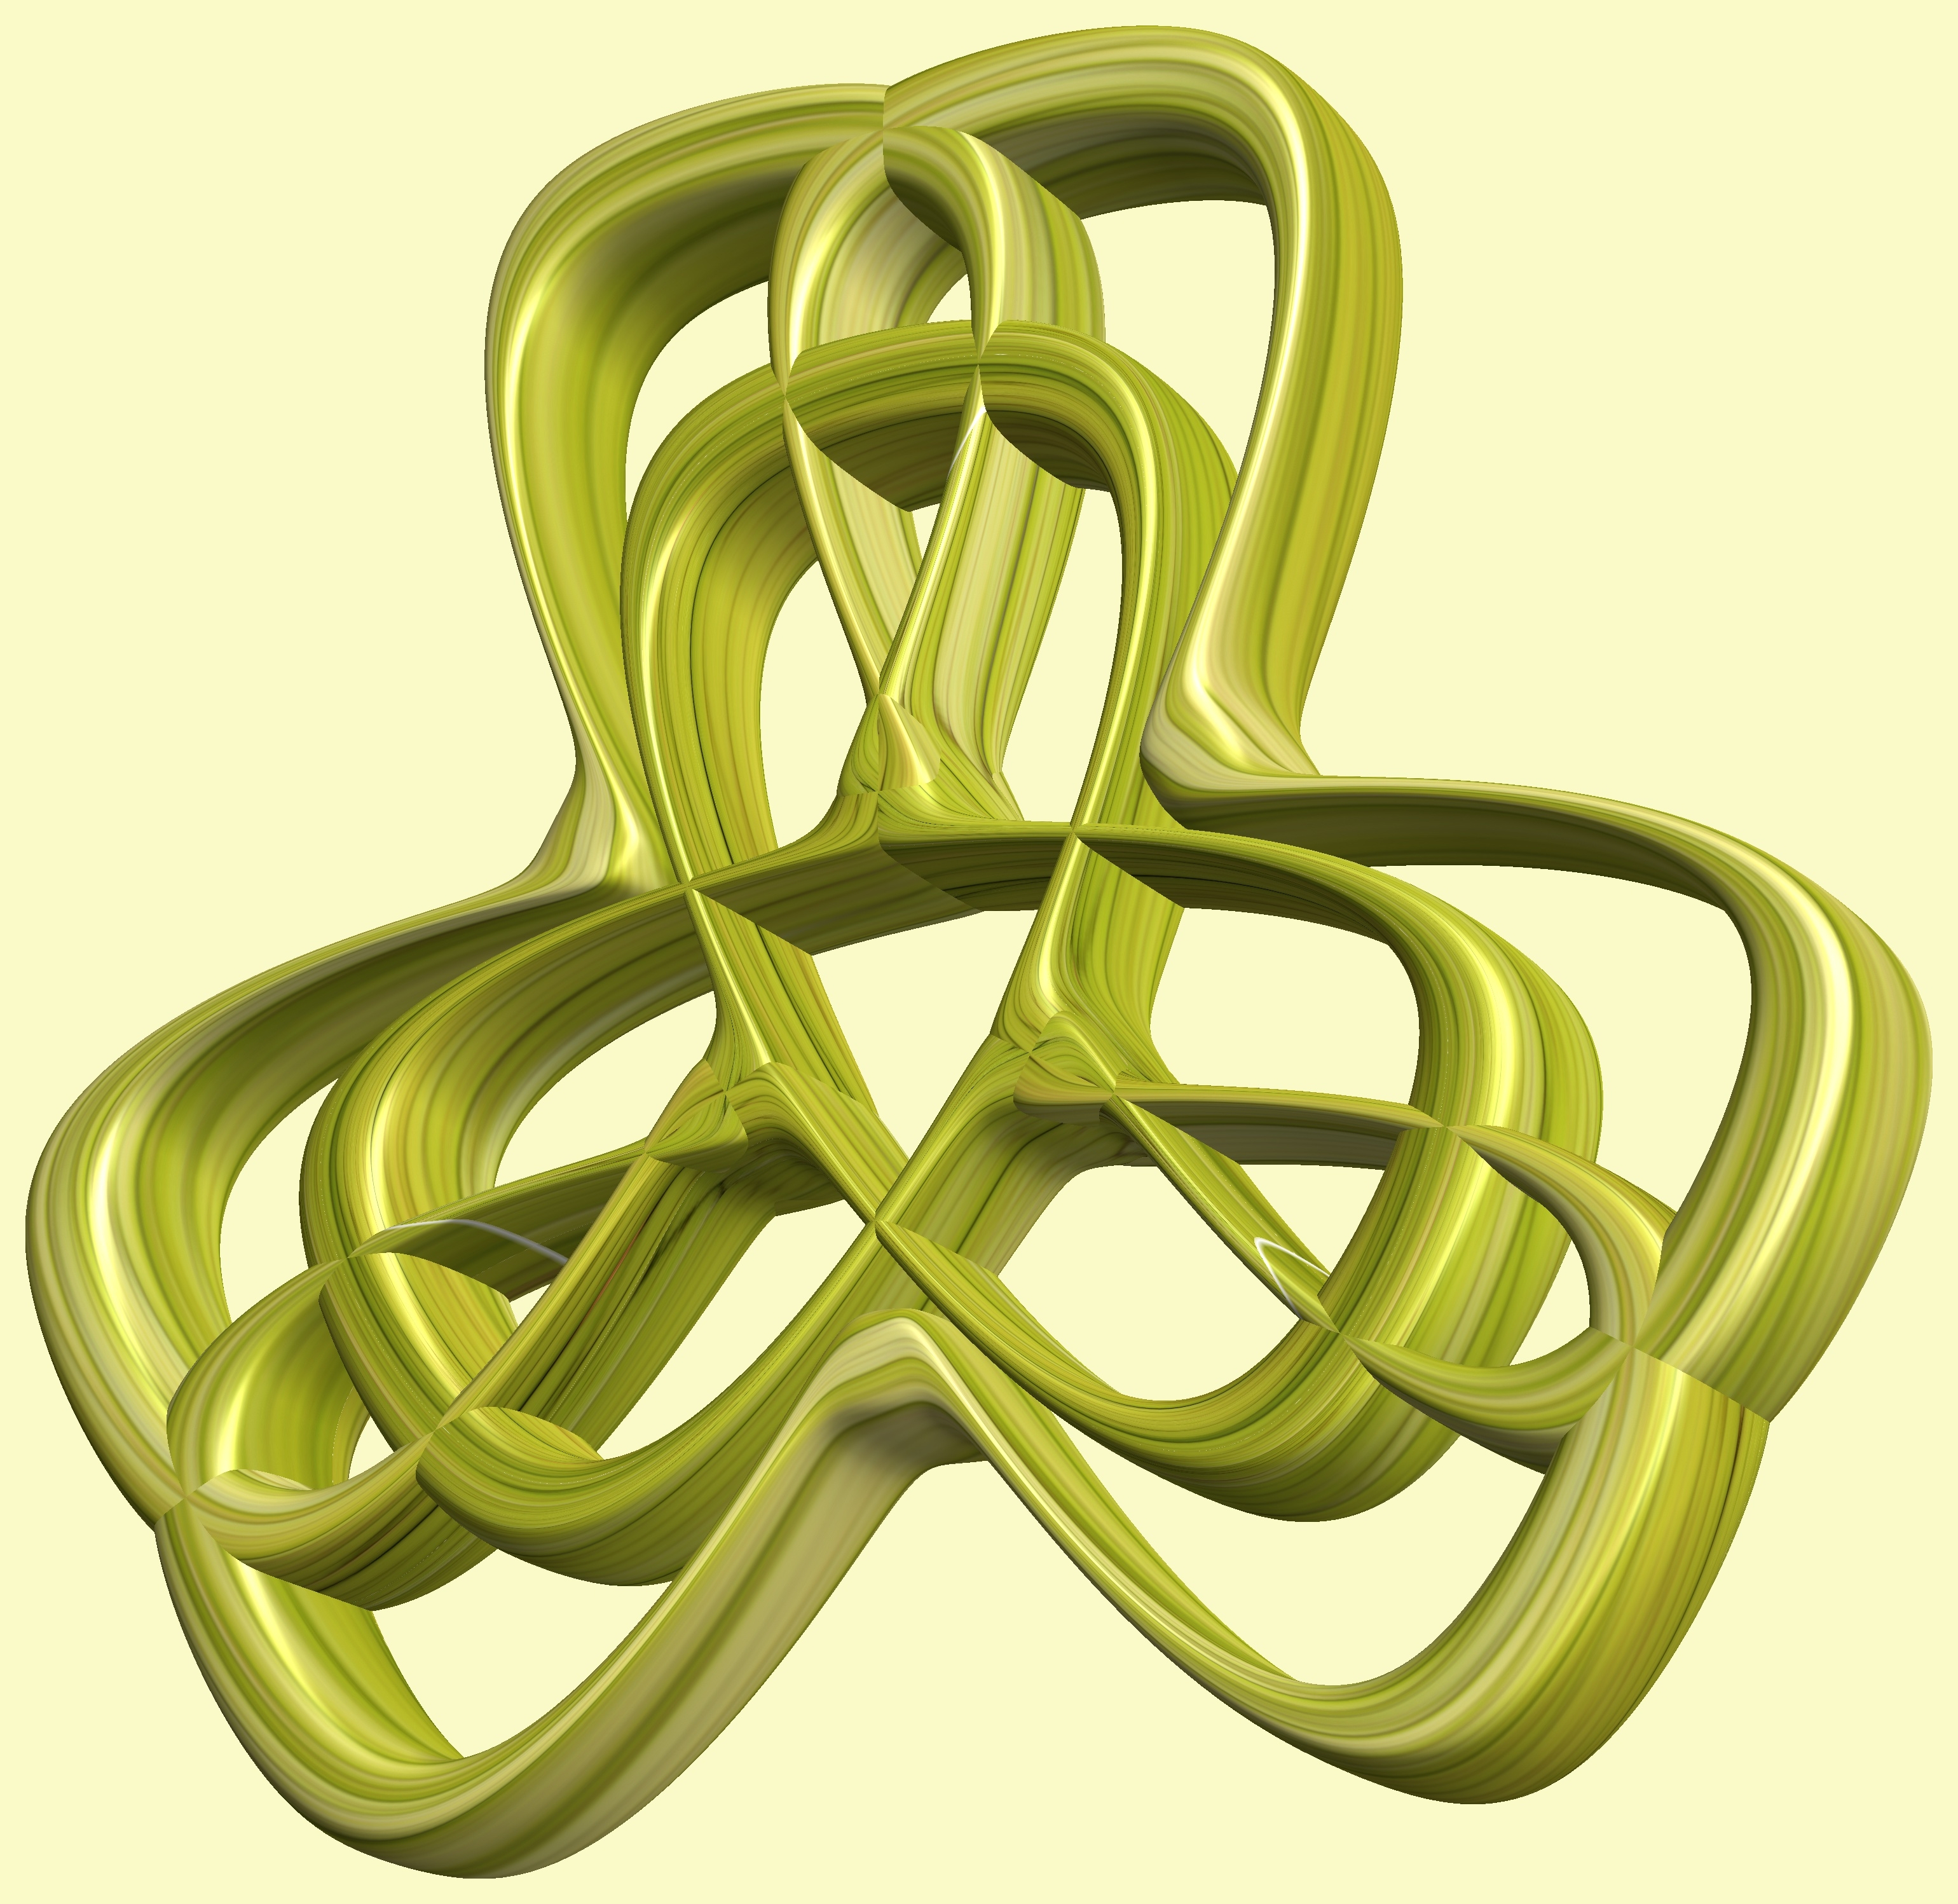
structure, texture, number, pattern, green, symbol, circle, font, figure, design, symmetry, 3d, graphic, rings, torus, mathematica, cg, parametricplot3d, code, program, algorithm, abstruct, mapping